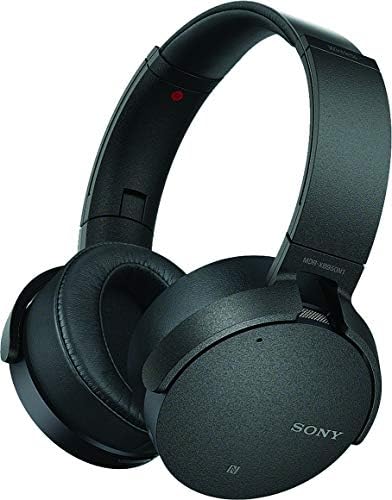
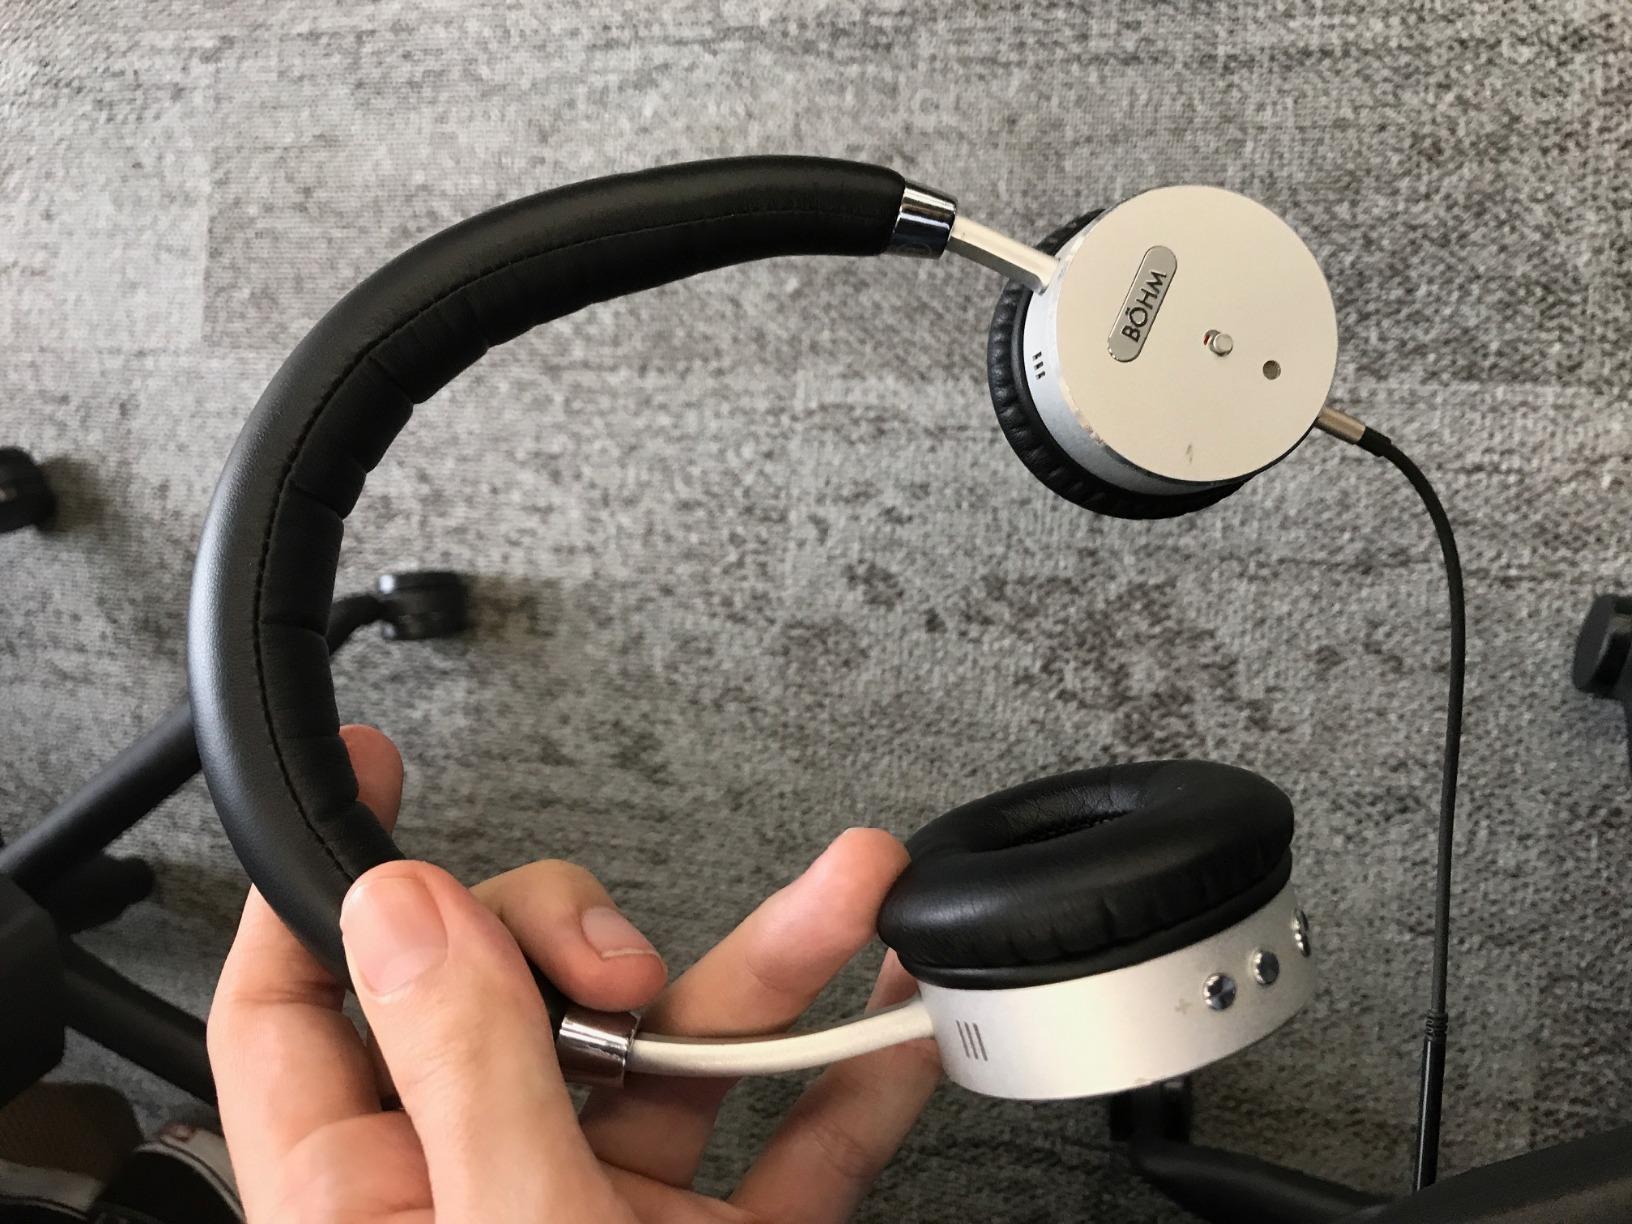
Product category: headphones
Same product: no